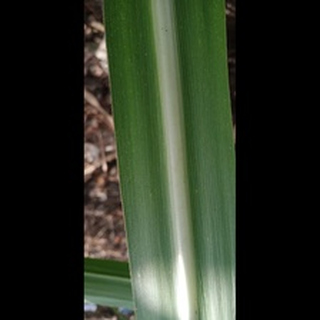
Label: healthy_sugarcane